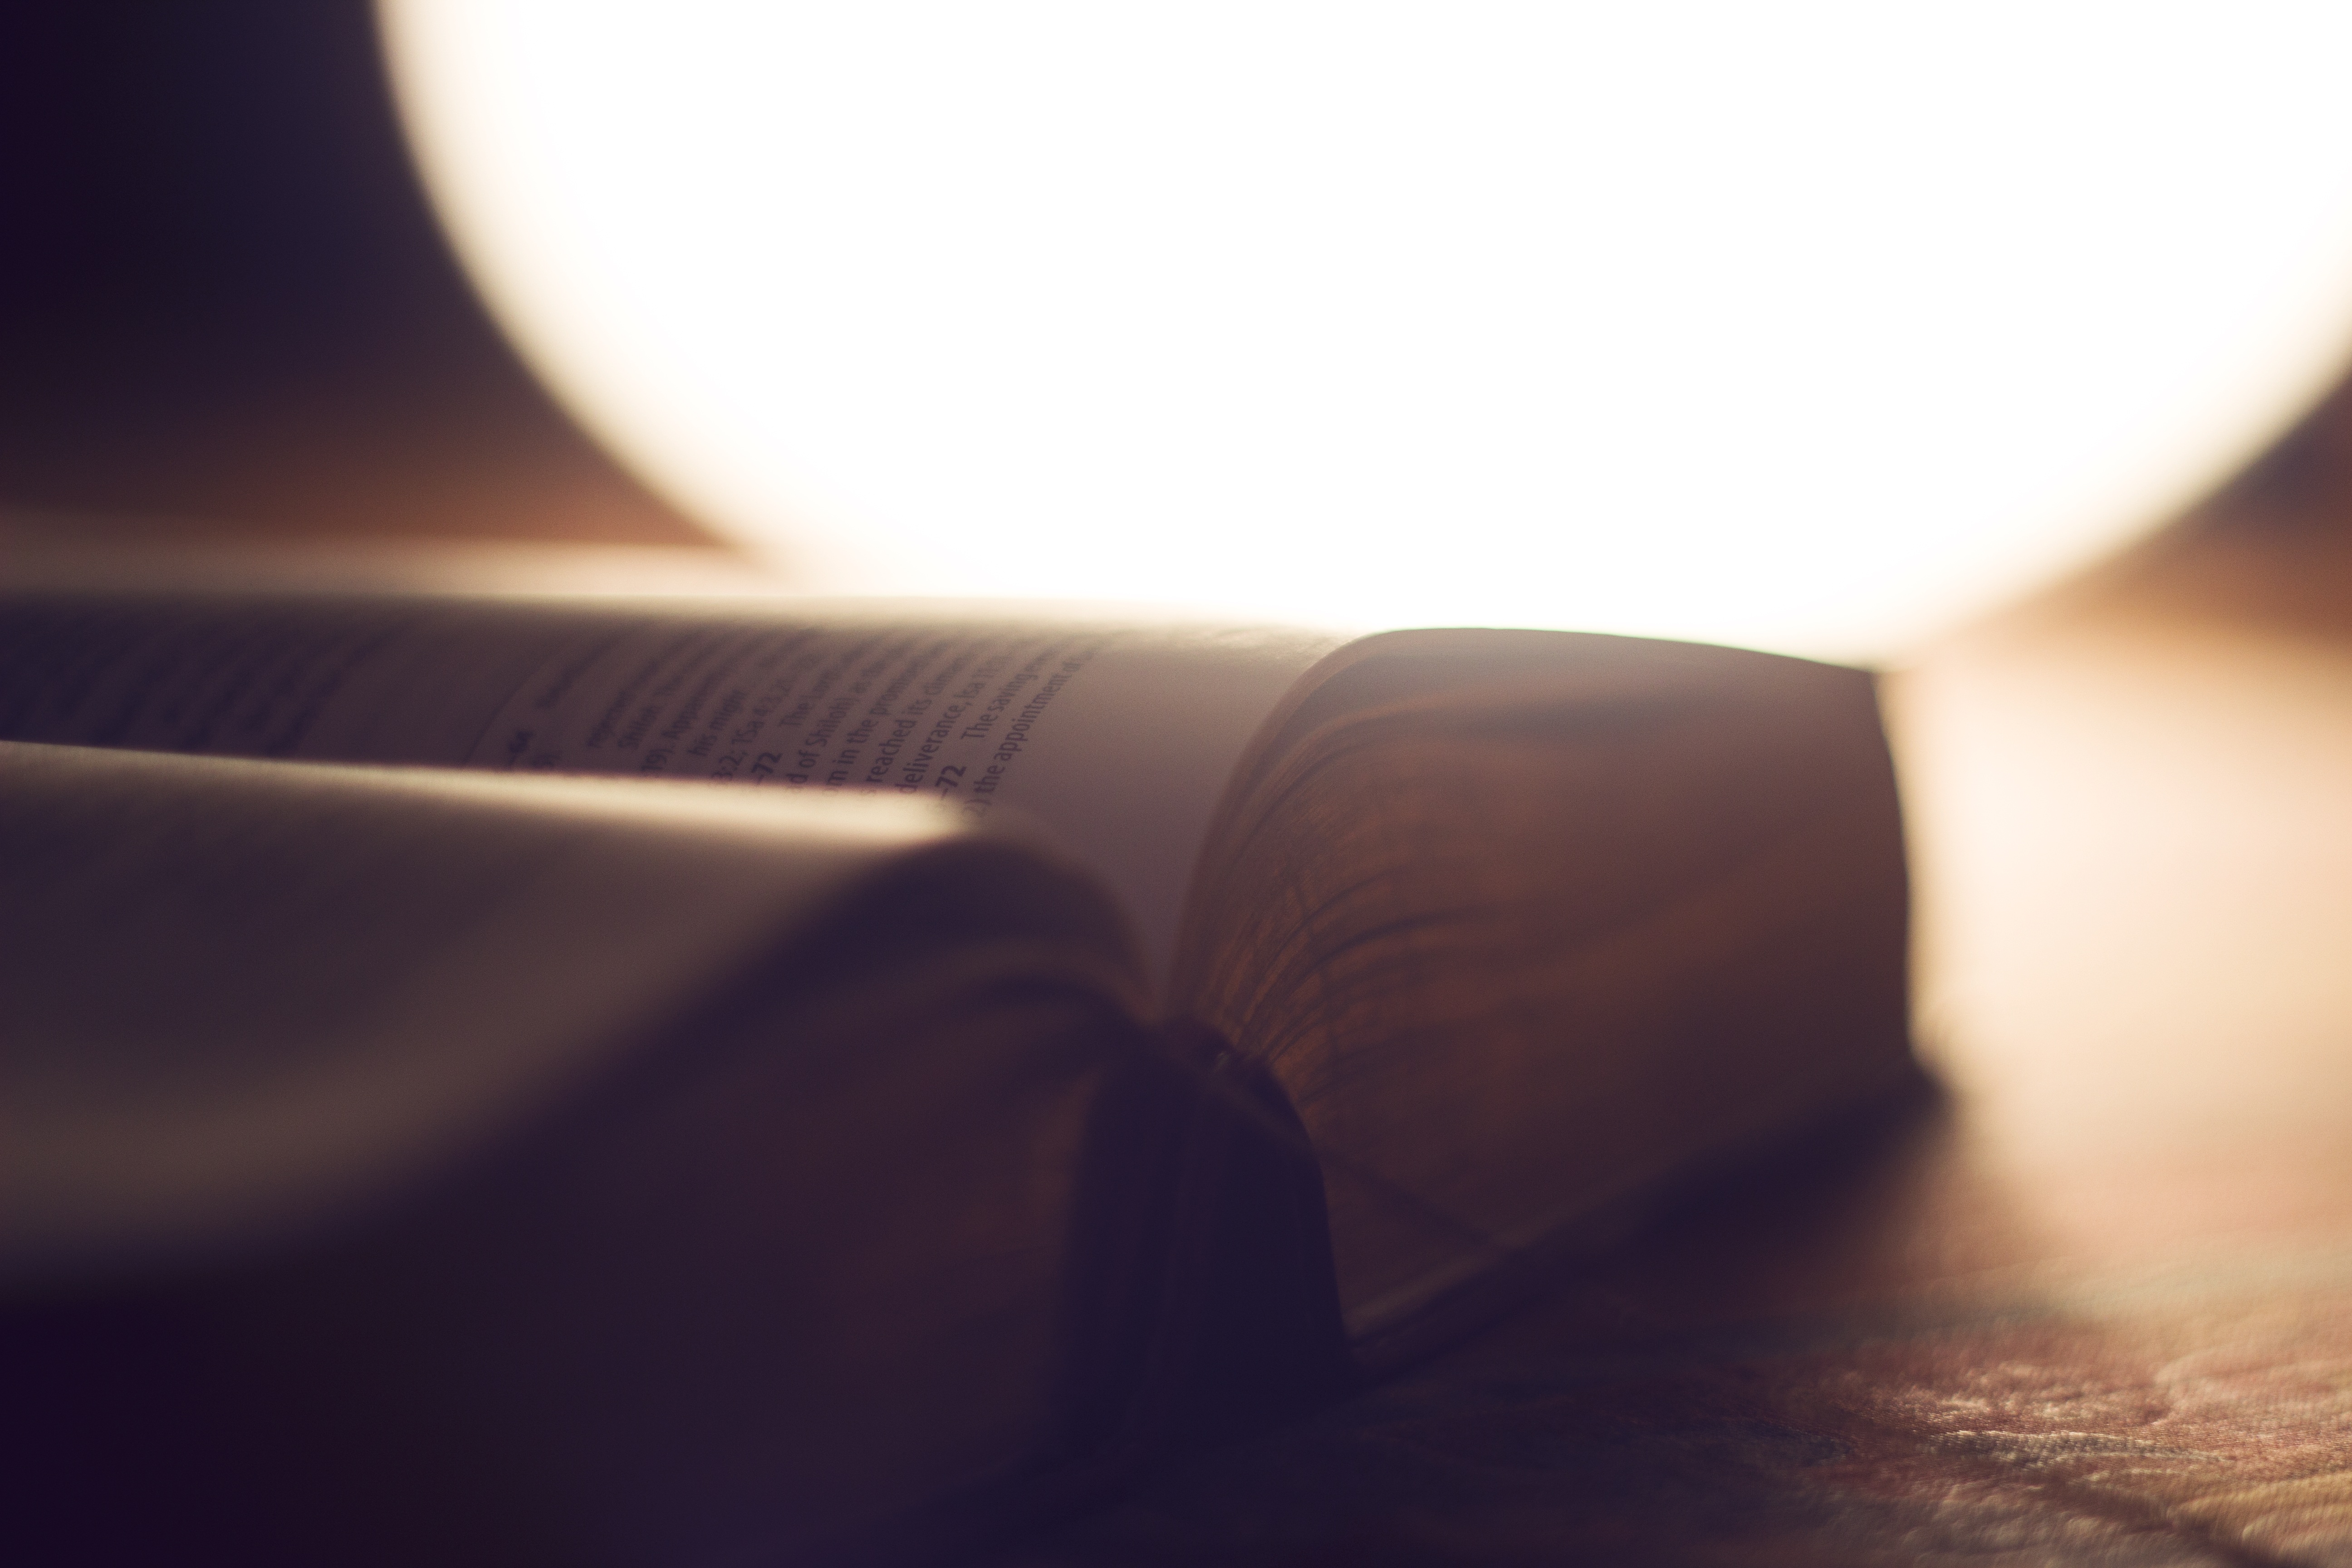
hand, book, light, blur, white, photography, sunlight, morning, color, macro, shadow, darkness, black, paper, arm, lighting, still life, page, bible, close up, focus, eye, glasses, skin, organ, document, shape, sense